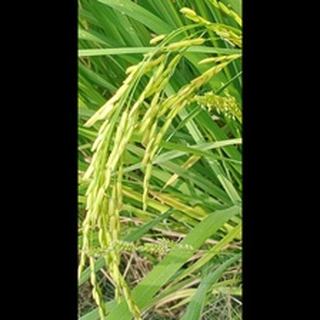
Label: healthy_rice